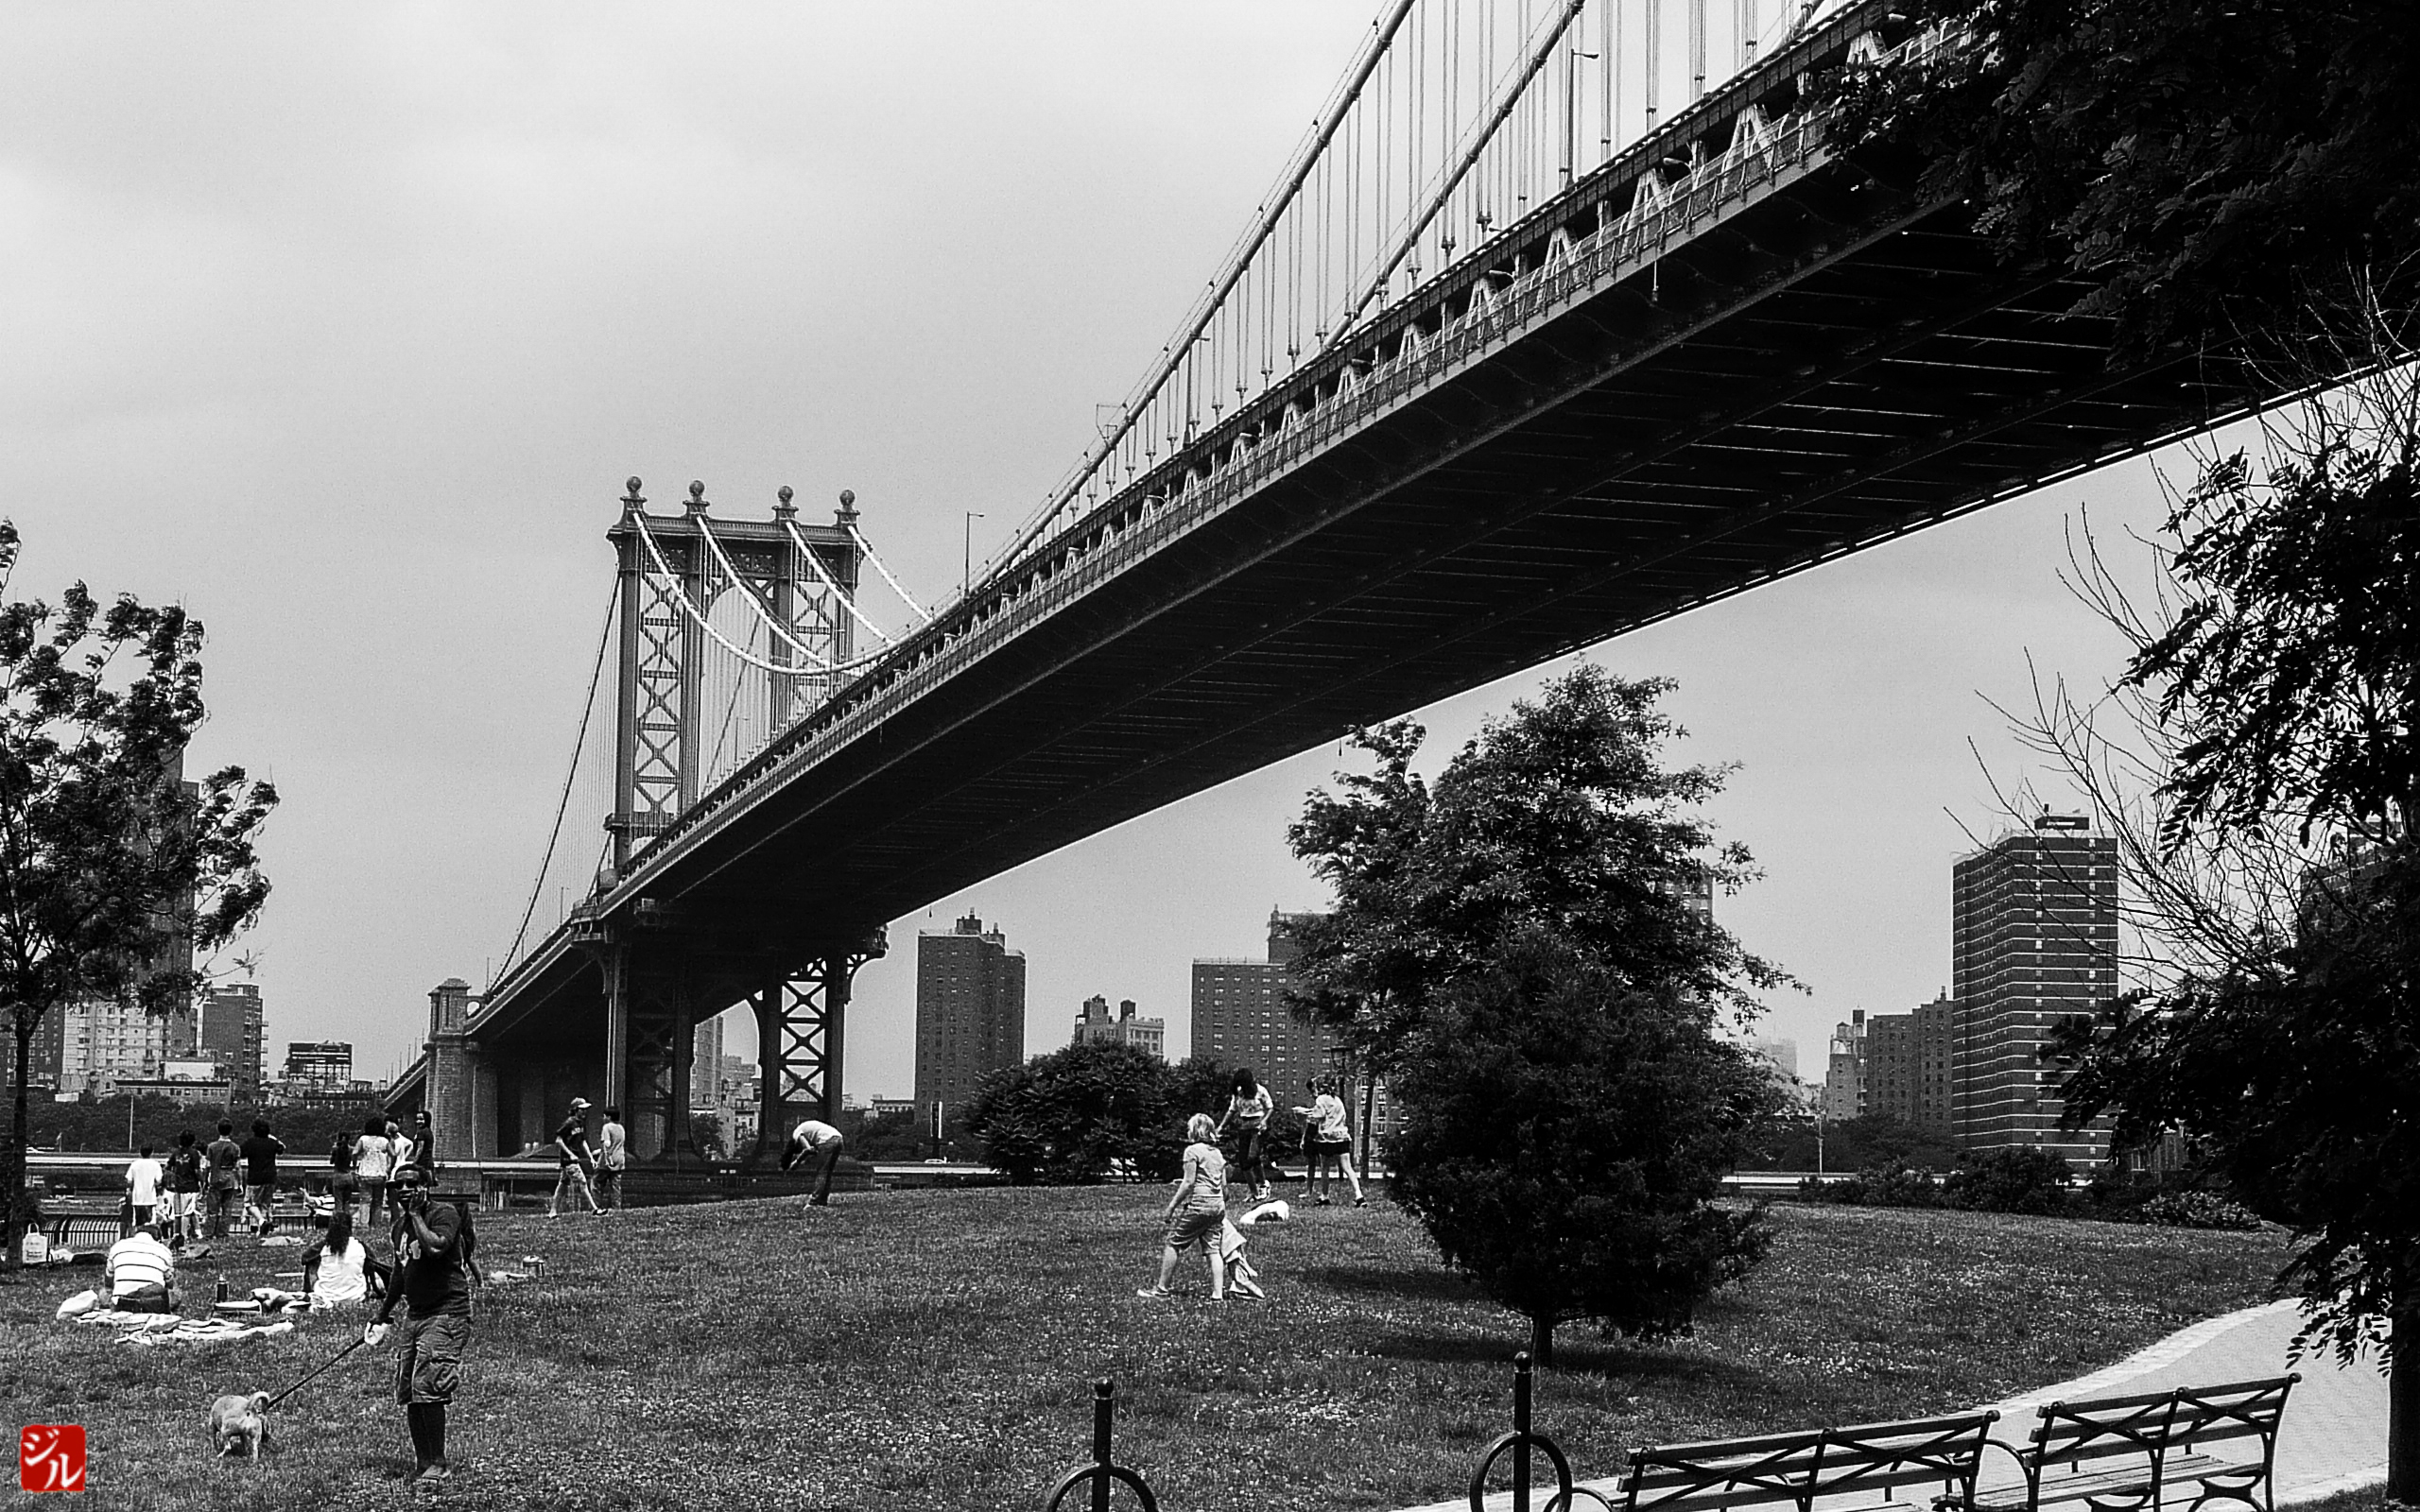
black and white, architecture, road, bridge, street, city, overpass, cityscape, downtown, transport, landmark, monochrome, cool image, urban area, monochrome photography, human settlement, nonbuilding structure